Giant Ukrainian Radio Telescope

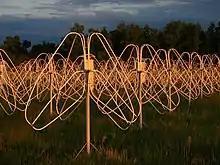
Active dipoles of low-frequency Giant Ukrainian Radio Telescope (GURT) phased array. Kharkiv oblast, Ukraine

Giant Ukrainian Radio Telescope (GURT, Ukrainian: "Гігантський Український Радіотелескоп", "ГУРТ") is a low frequency (8-80 MНz) radio telescope which is being developed, built and operated by Institute of Radio Astronomy of National Academy of Sciences of Ukraine (IRA NASU). It is located at S. Y. Braude radio astronomical observatory in Kharkiv oblast of Ukraine. The GURT system is designed to be an extension of Ukrainian T-shaped Radio telescope, second modification (UTR-2) in terms of spatial dimensions and frequency range. The goals of creating this new instrument include enhancement of UTR-2 functional properties and contribution to the progress of low frequency radio astronomy in synergy with other distant instruments.